Court Street Historic Residential District

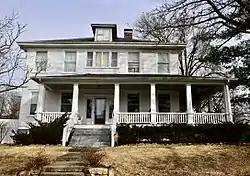
John P. Newcomer House

Court Street Historic Residential District is a national historic district located at Fulton, Callaway County, Missouri. It encompasses 84 contributing buildings in a predominantly residential section of Fulton. It developed between about 1844 and 1945, and includes representative examples of Queen Anne, Second Empire, Colonial Revival, American Foursquare, and Bungalow style architecture. Some of the buildings were designed by noted local architect Morris Frederick Bell. Located in the district is the separately listed Brandon-Bell-Collier House. Other notable buildings include the John W. Tucker Residence (1912), Klinginsmith Residence (c. 1900), Synodical College-Seminole Apartments (c. 1900/1930), Synodical College Dormitory-Seminole Apartments (1913), Gish Residence (c. 1950), Dave and Ida McCue House (c. 1910), First Presbyterian Church (c. 1885), Leland Waters Residence (c. 1923), Bauer House (c. 1883), and Martin-Harris House (c. 1843, 1866).